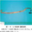
Label: worm